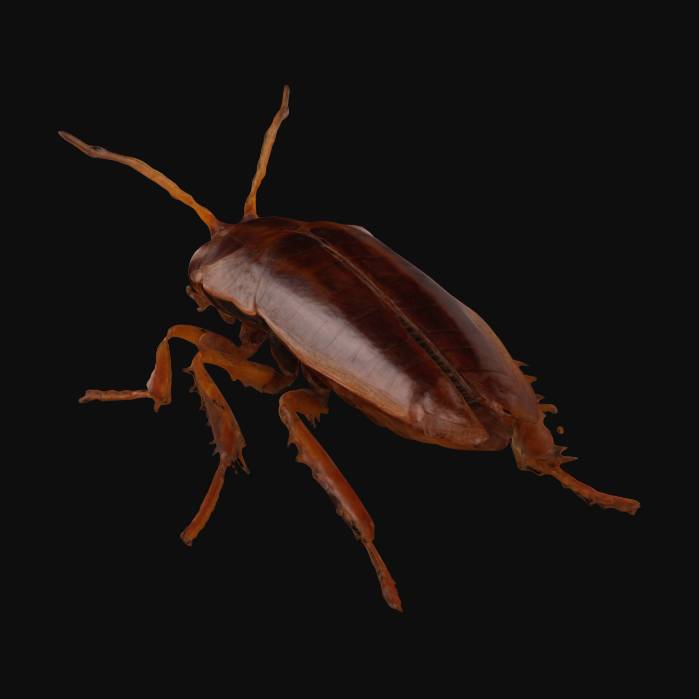
미적 점수 (1~10점): 7